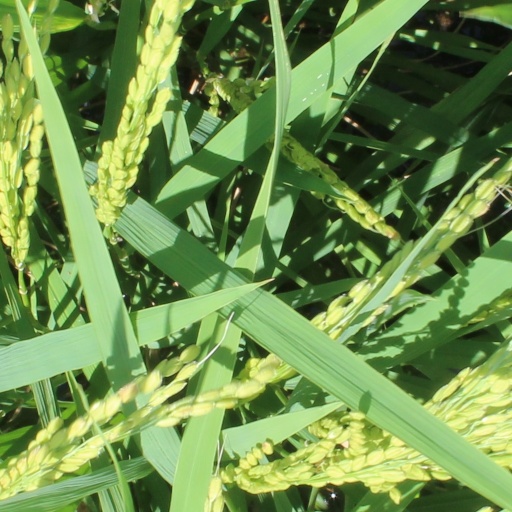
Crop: rice